Port Jackson

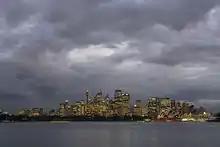
The Sydney central business district skyline viewed from the harbour

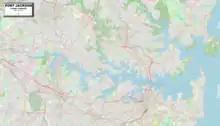
Detailed map of Port Jackson

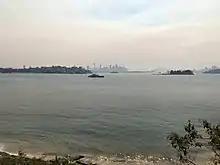
Port Jackson shrouded in bushfire smoke during Black Summer

Geologically, Port Jackson is a drowned river valley, or ria. It is 19 km long with an area of 55 km. The estuary's volume at high tide is 562 million cubic metres. The perimeter of the estuary is 317 kilometres.